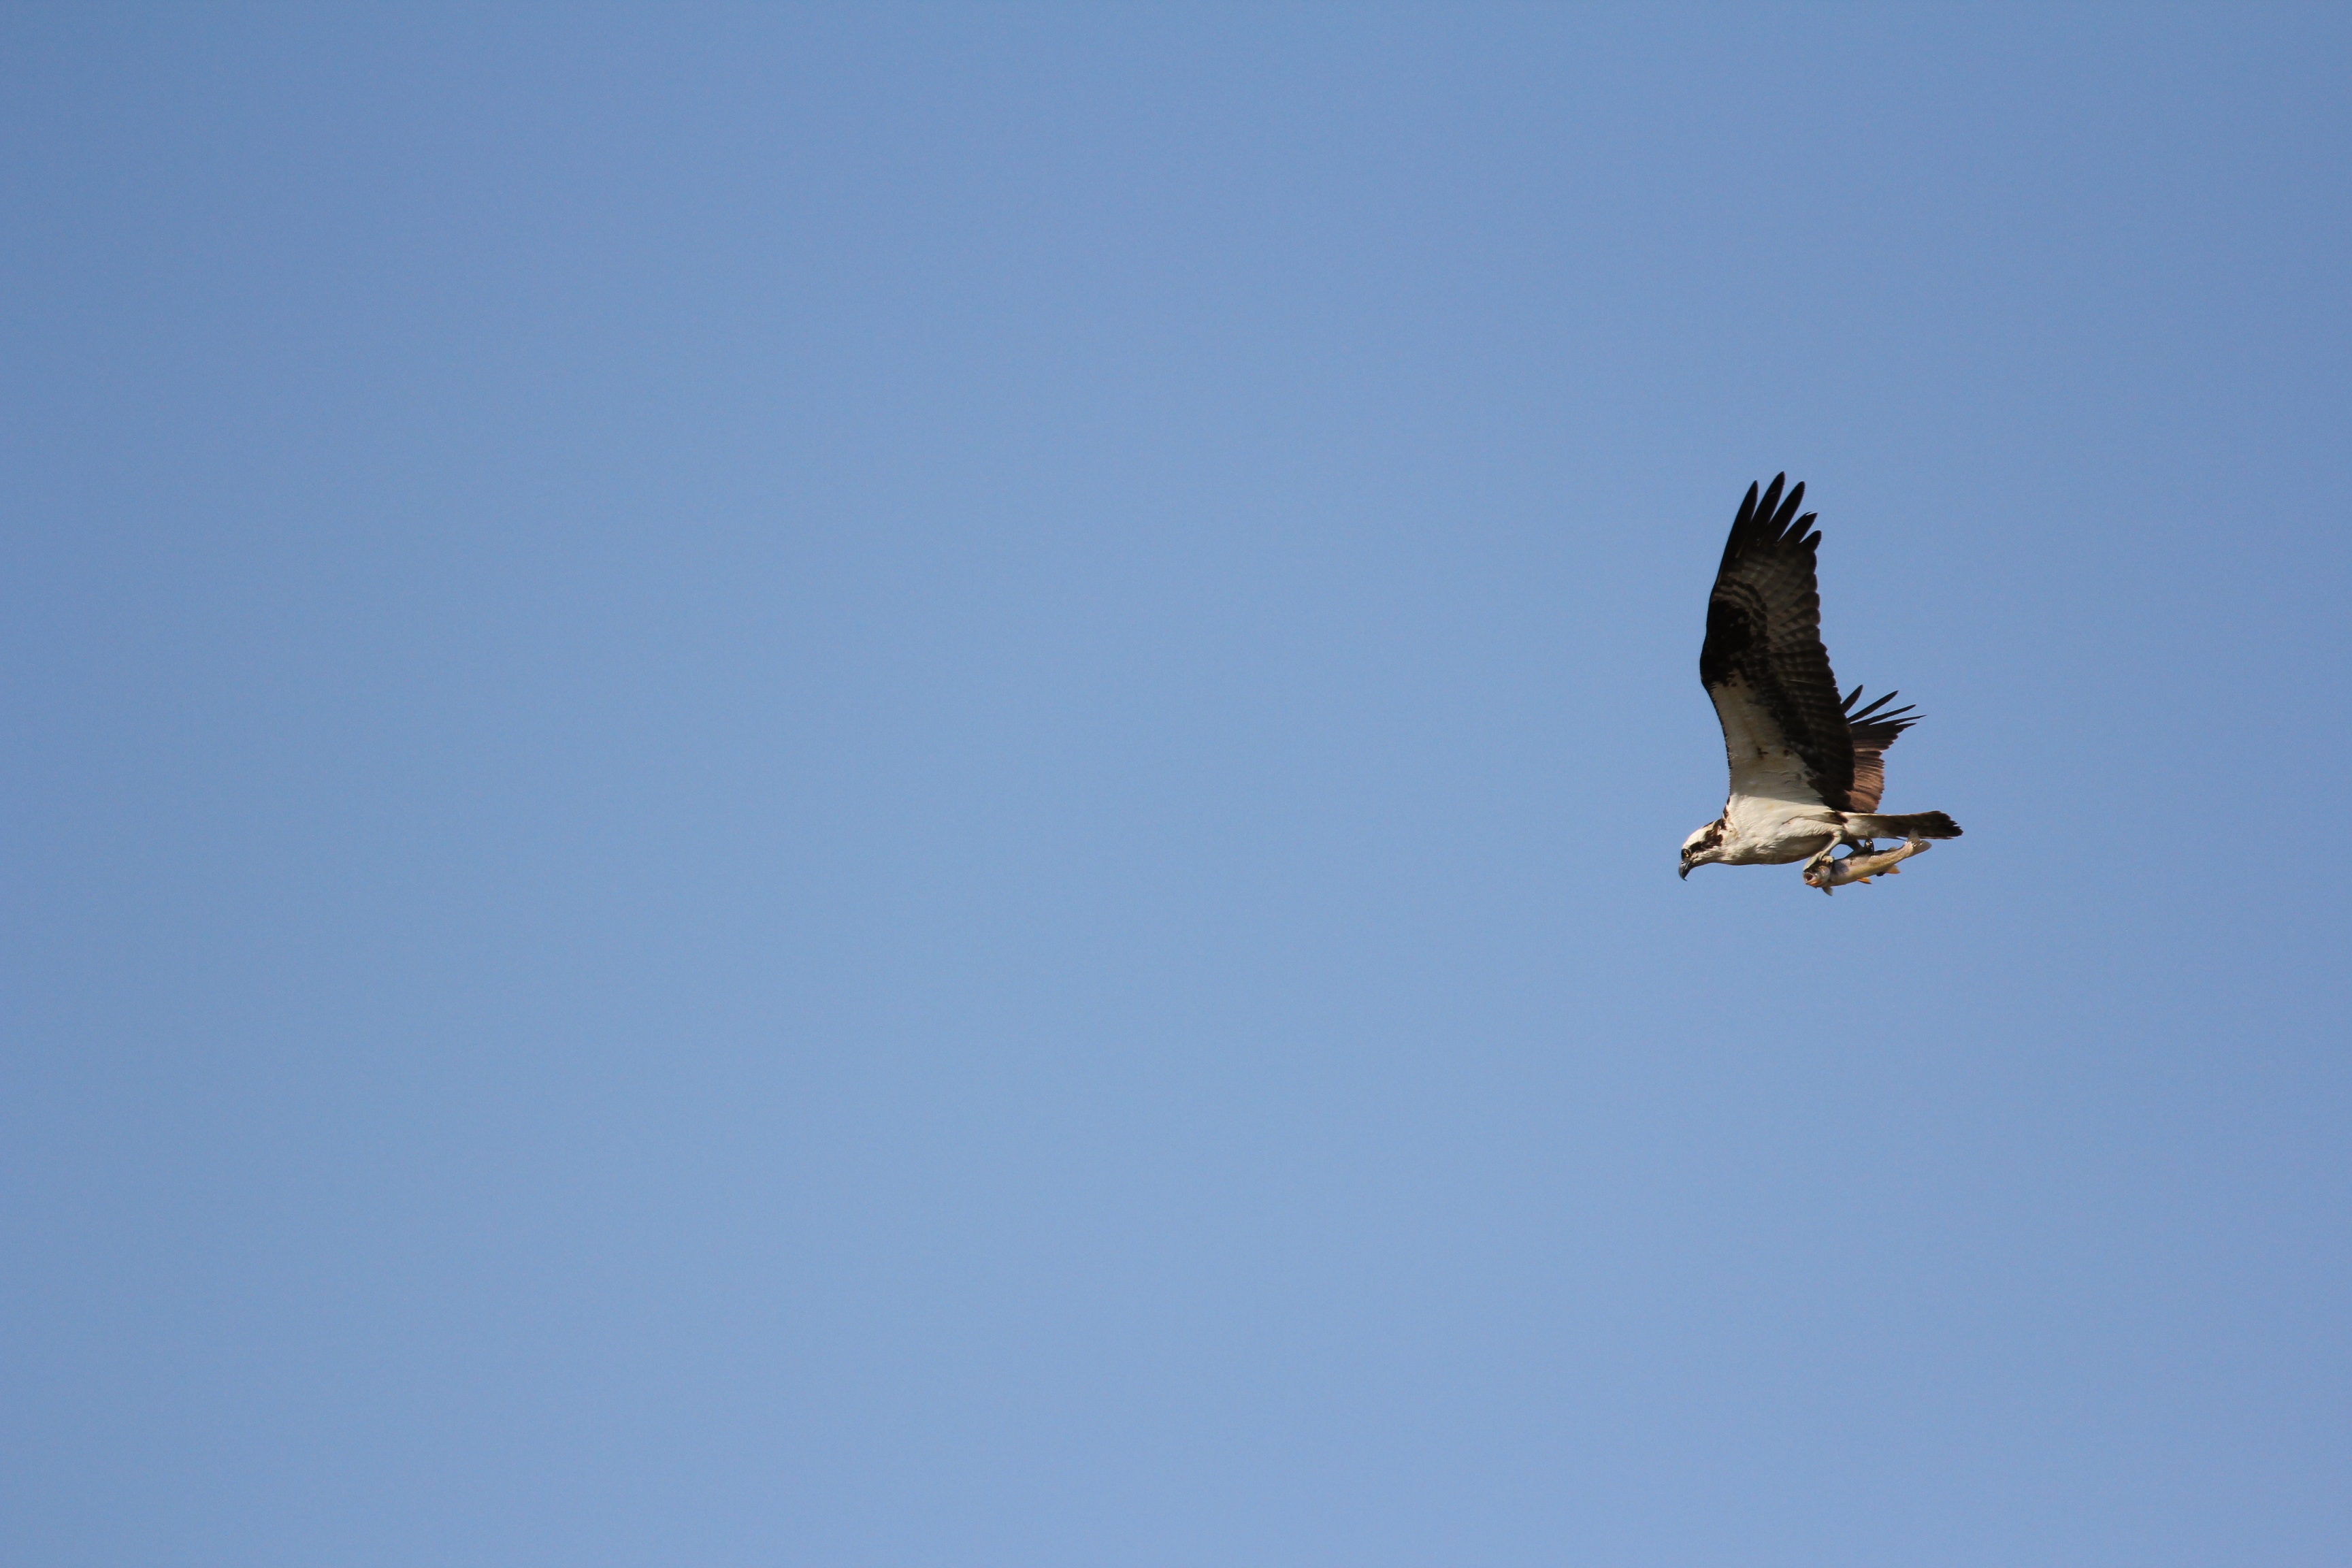
nature, bird, wing, sky, motion, fishing, flight, eagle, raptor, bird of prey, bald eagle, vertebrate, osprey, talons, hunter, atmosphere of earth, accipitriformes